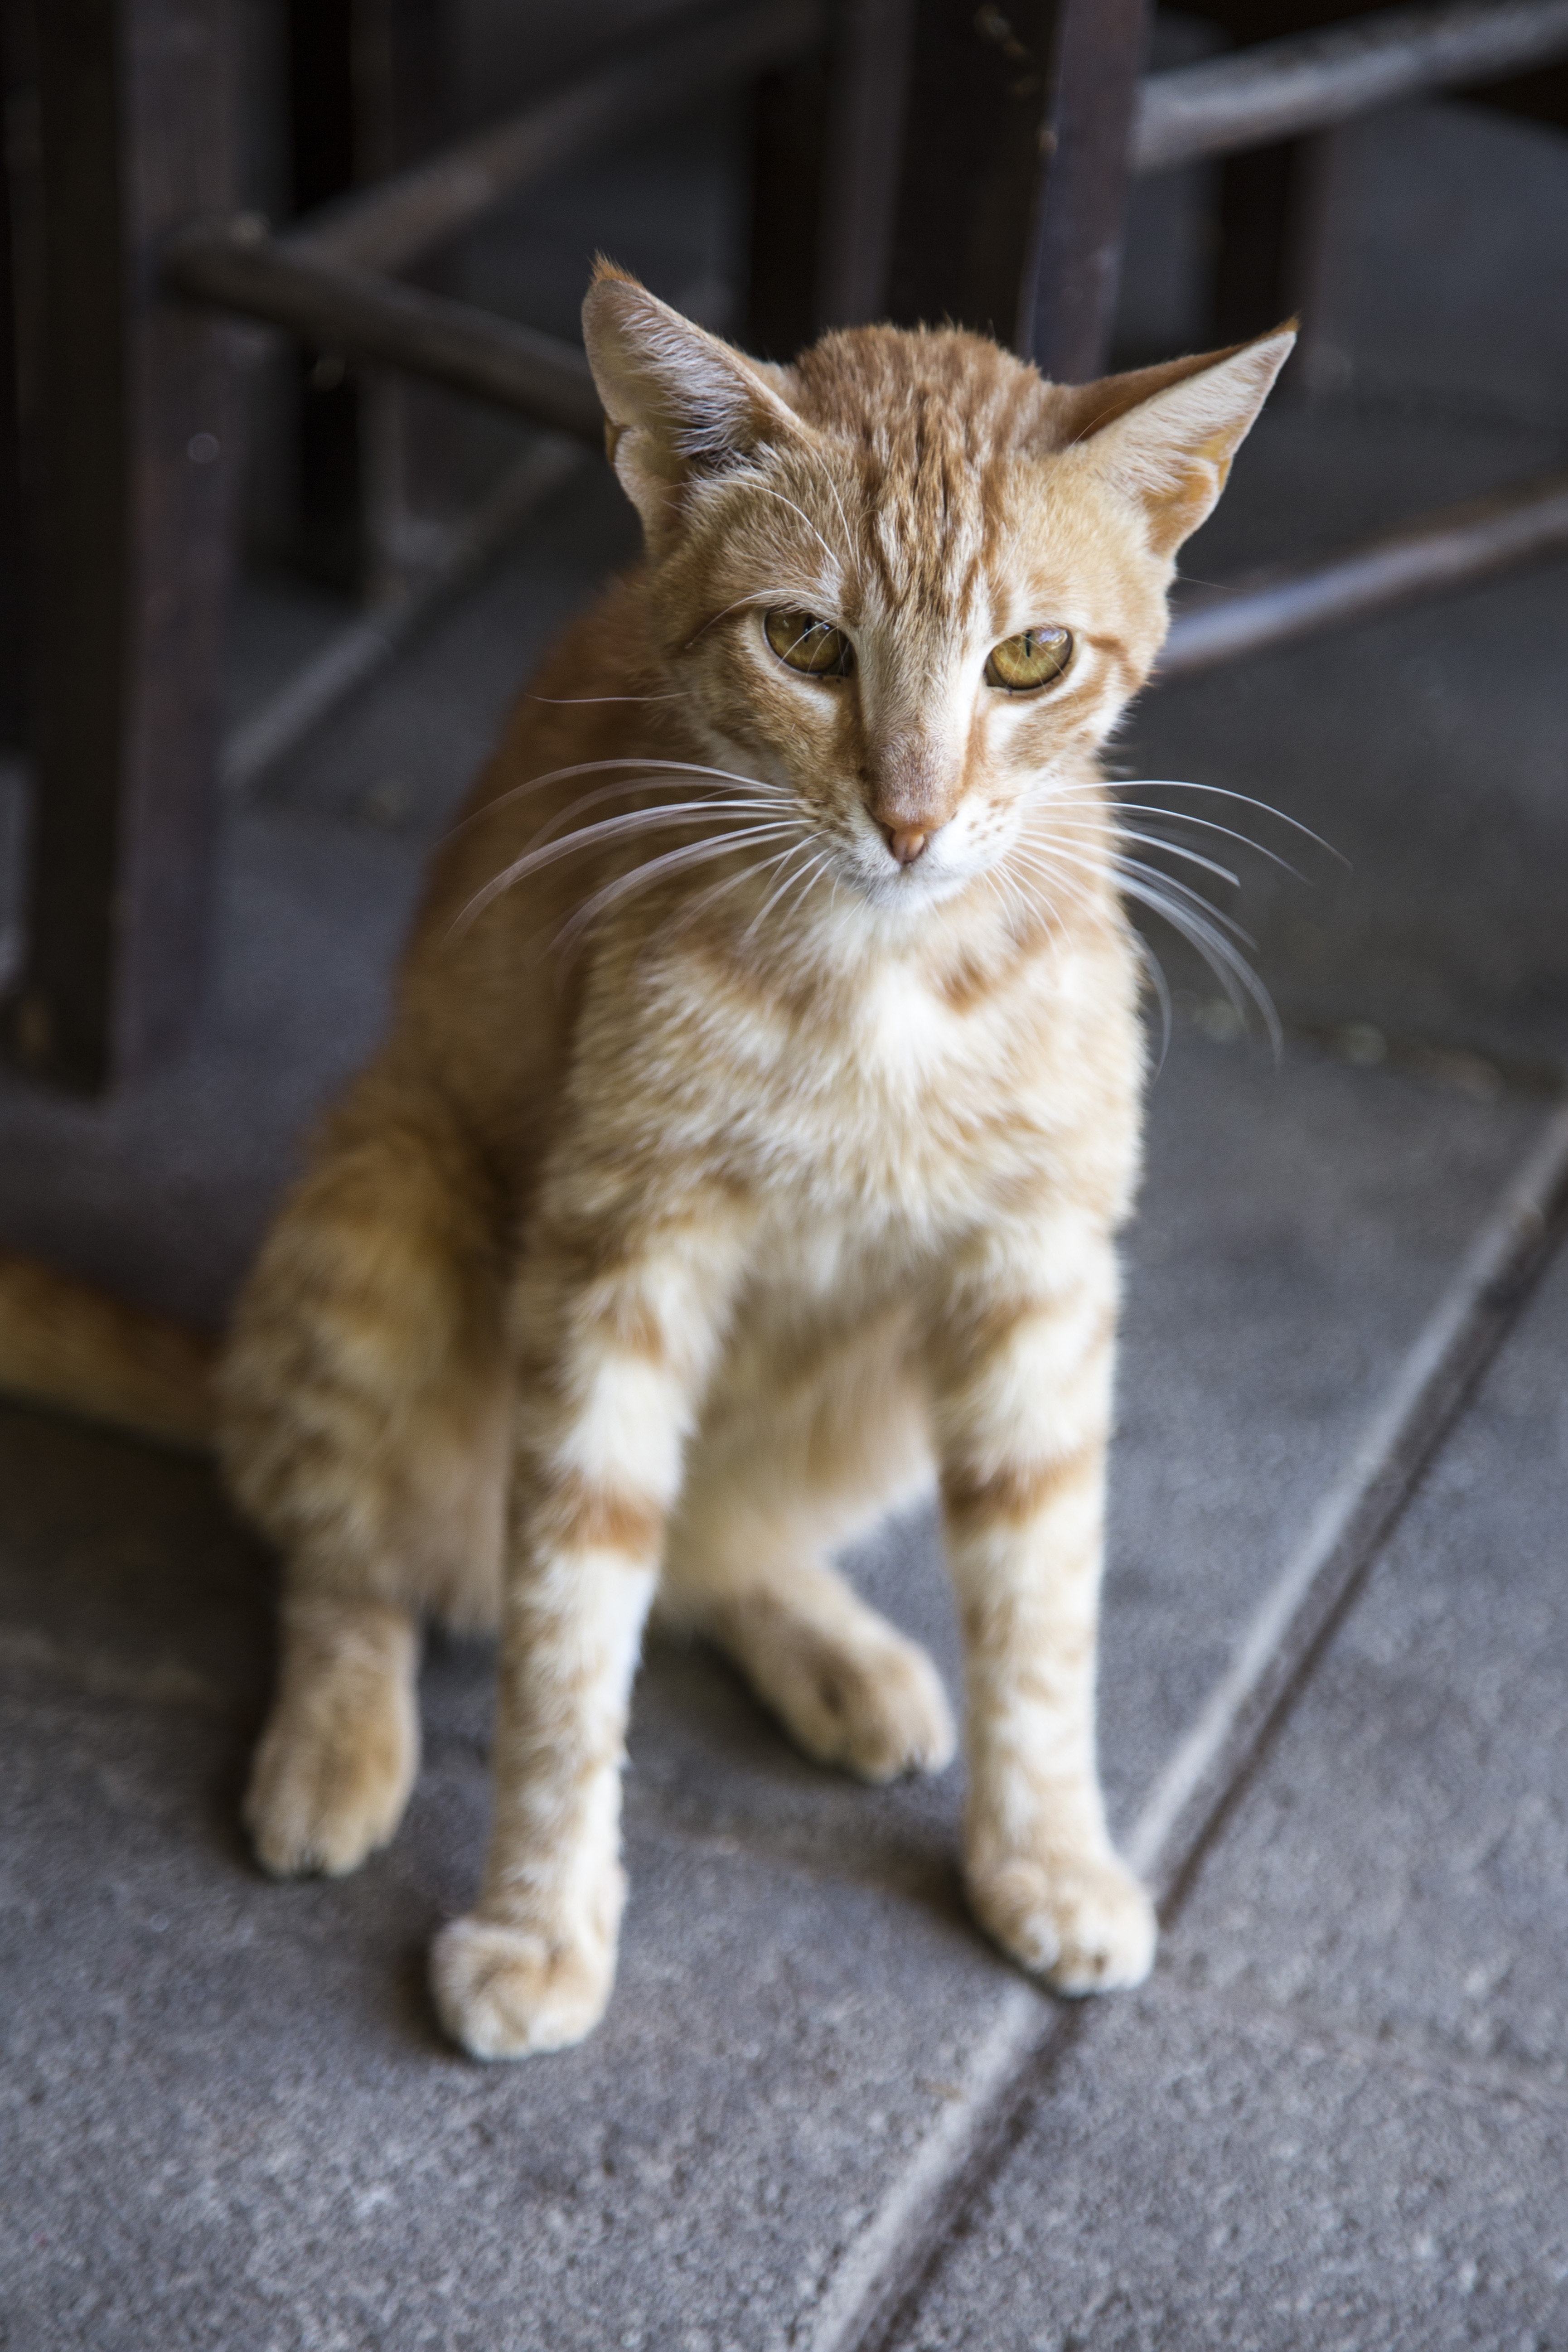
home, animal, cute, pet, fur, orange, portrait, young, red, kitten, cat, feline, mammal, fauna, mouth, face, family, whiskers, kitty, furry, little, vertebrate, soft, domestic, adorable, stray, tabby cat, european shorthair, wild cat, small to medium sized cats, cat like mammal, domestic short haired cat, pixie bob, rusty spotted cat, ocicat